ESPRESSO

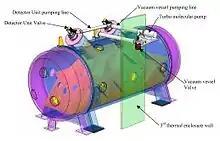
ESPRESSO spectrograph concept at the Preliminary Design Review

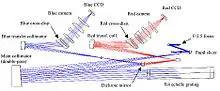
ESPRESSO spectrograph optical design at the Preliminary Design Review

ESPRESSO (Echelle Spectrograph for Rocky Exoplanet- and Stable Spectroscopic Observations) is a third-generation, fiber fed, cross-dispersed, echelle spectrograph mounted on the European Southern Observatory's Very Large Telescope (VLT). The unit saw its first light with one VLT in December 2017 and first light with all four VLT units in February 2018.